Port Ballona, California

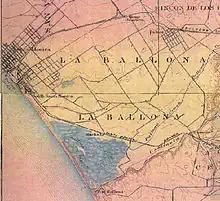
1902 Map of La Ballona and Port Ballona

Sherman and Clark renamed the port and land around the port to Del Rey in 1903. Port Ballona, in 1903, was renamed Playa Del Rey by Sherman and Clark.